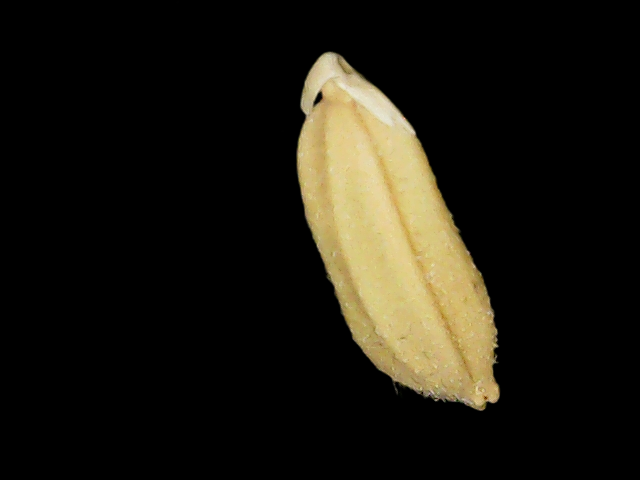
Rice variety: Binadhan10